Nosiviwe Mapisa-Nqakula

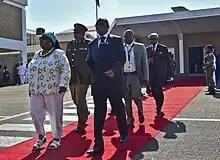
Mapisa-Nqakula at the Waterkloof Air Force Base for the Africa Aerospace and Defence Expo, 17 September 2014

On 12 June 2012, President Zuma announced a cabinet reshuffle in which Mapisa-Nqakula was appointed as Minister of Defence and Military Veterans. She remained in that office for almost nine years, serving through the remainder of Zuma's presidency and gaining reappointment in the first and second cabinets of President Cyril Ramaphosa, who succeeded Zuma in 2018. Throughout this period, she remained a member of the ANC National Executive Committee: at the party's 53rd National Conference in December 2012, she was re-elected ranked 17th and returned to the National Working Committee; and at the 54th National Conference in December 2017, she was re-elected ranked 53rd.